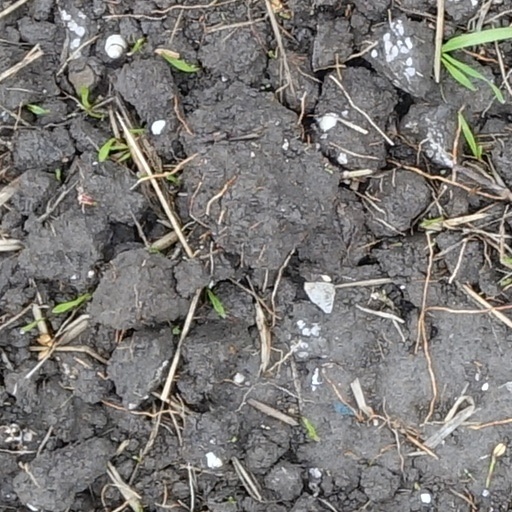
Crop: wheat